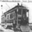
Label: streetcar